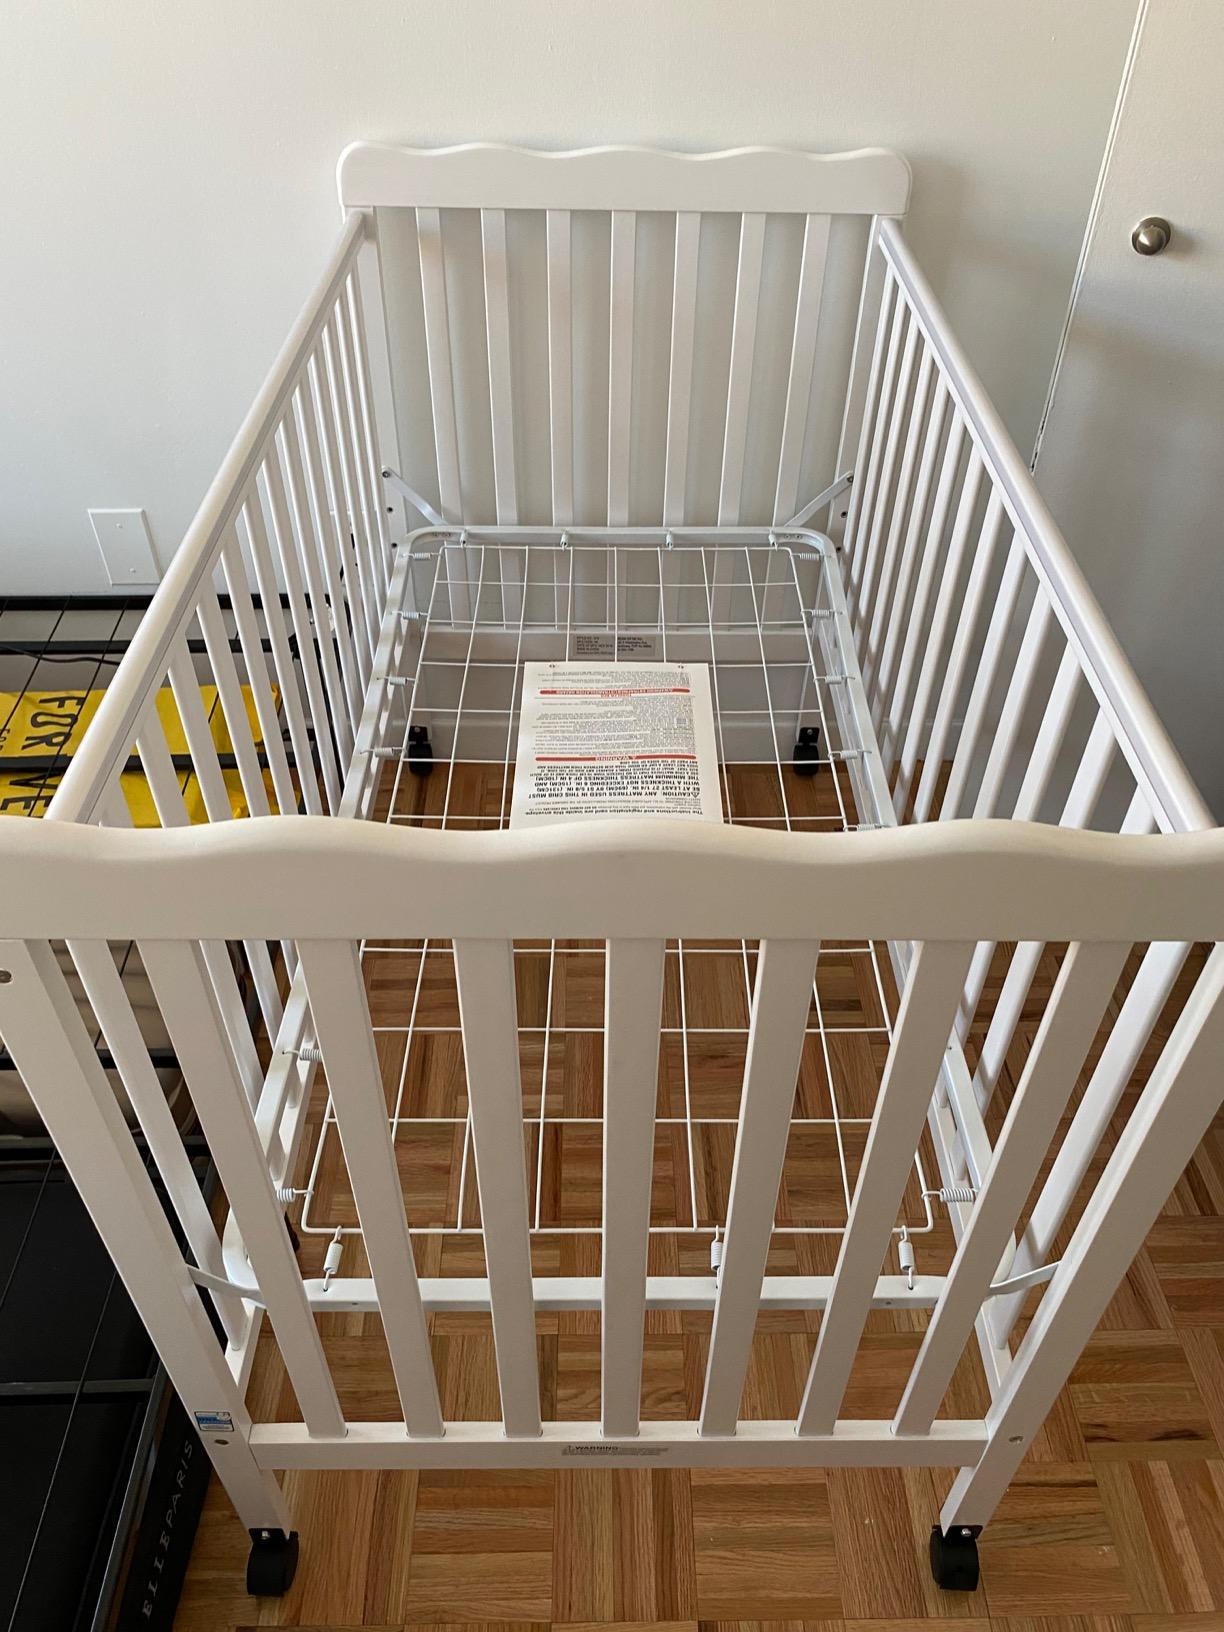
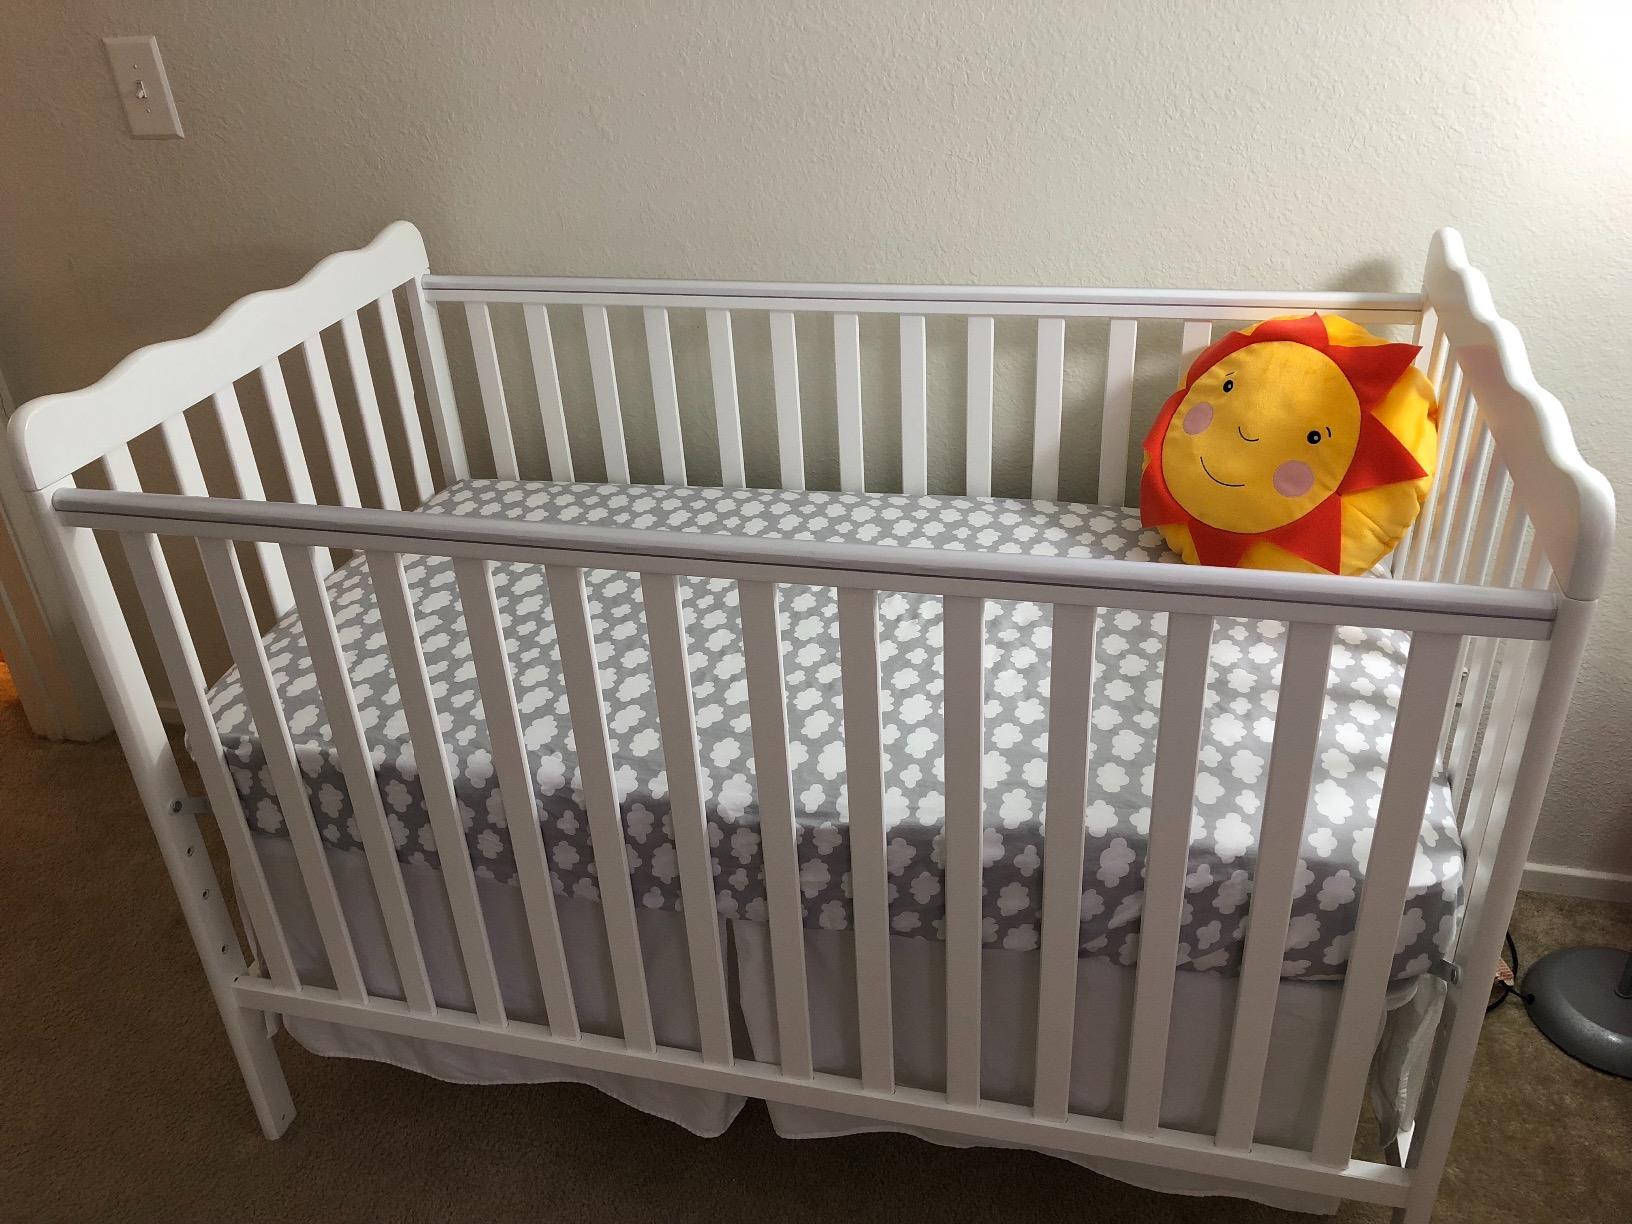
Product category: products_crib
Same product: yes